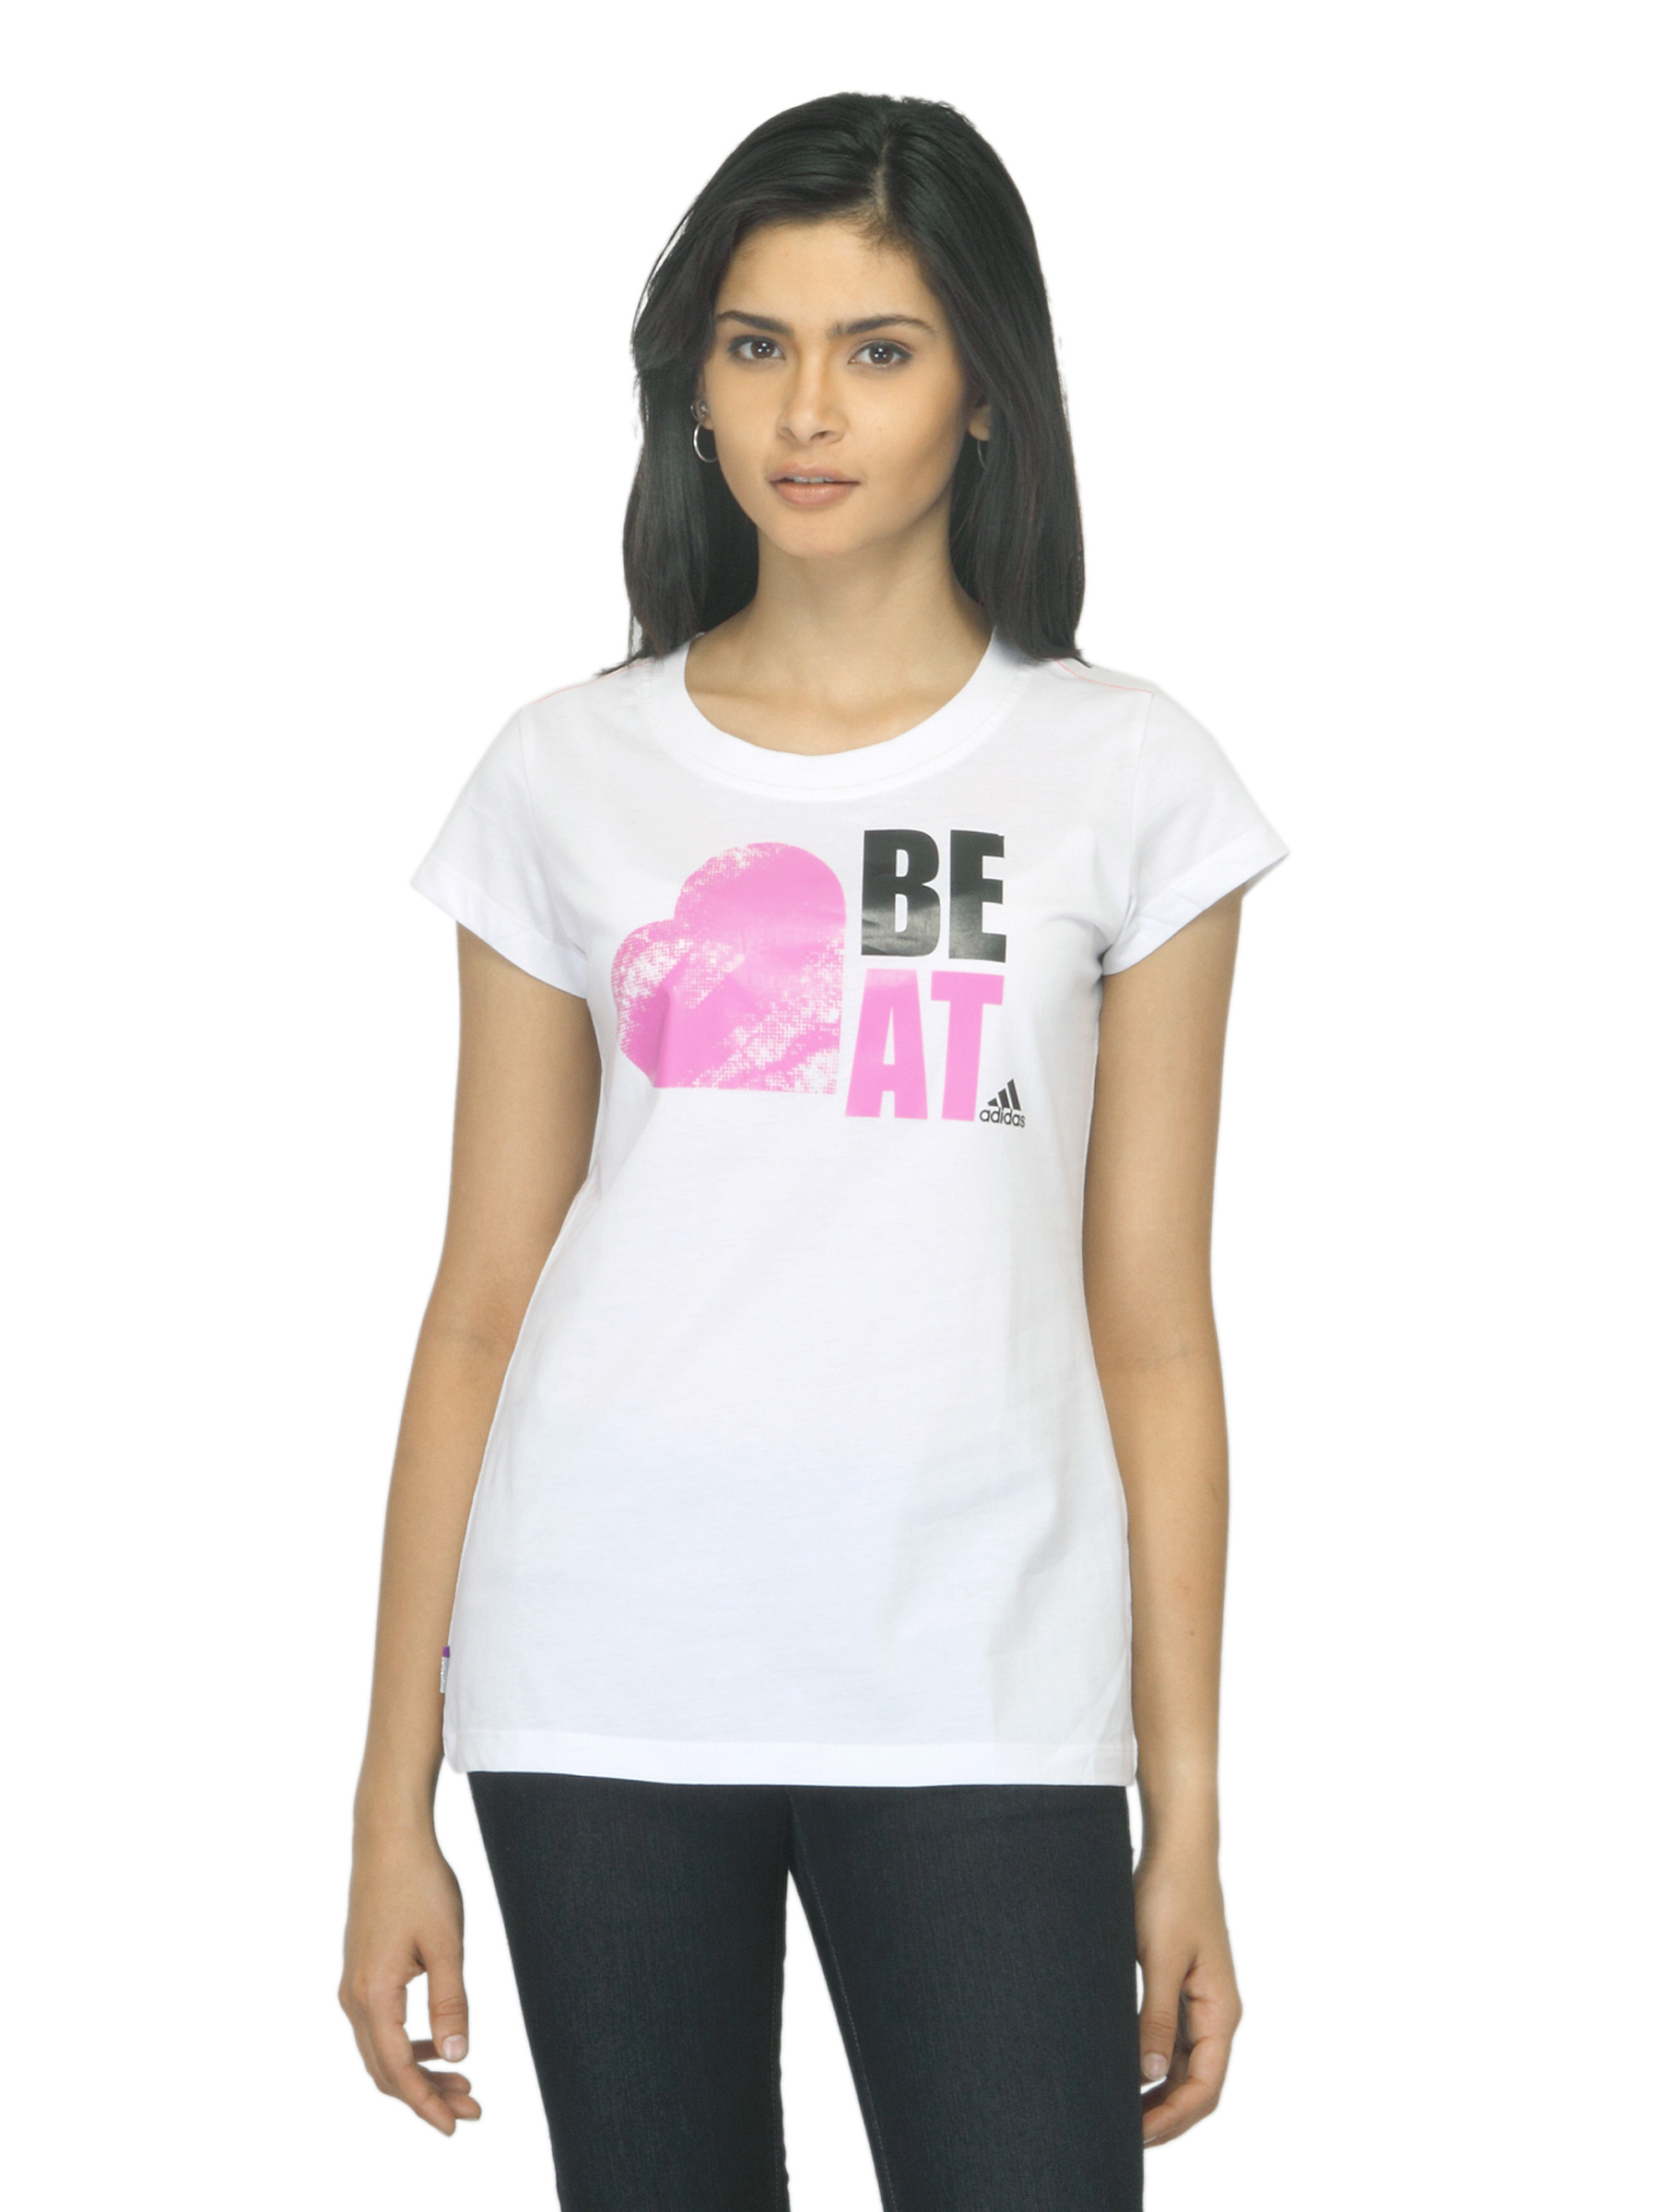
ADIDAS Women Printed White T-shirt
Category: Apparel / Topwear / Tshirts
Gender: Women
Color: White
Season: Summer 2012
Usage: Casual